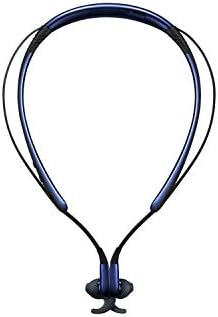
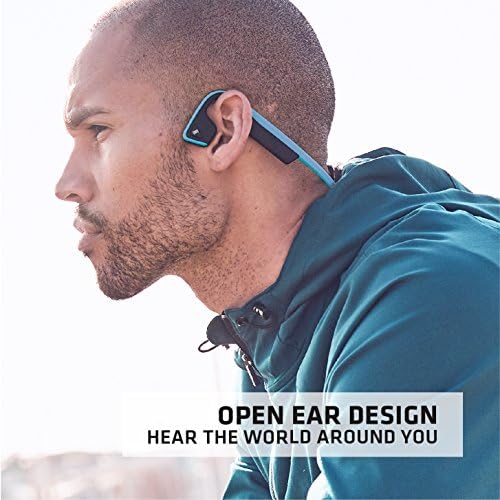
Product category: headphones
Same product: no